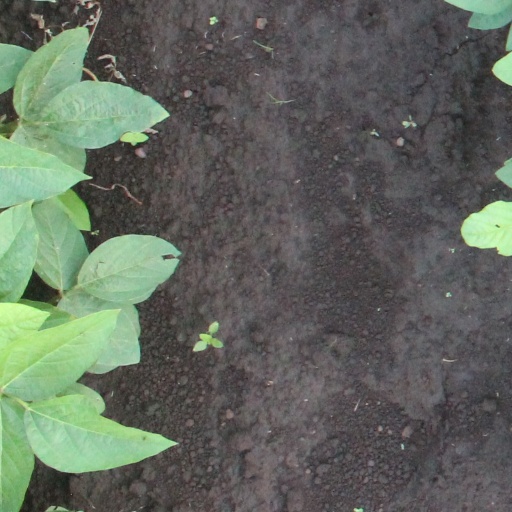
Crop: soybean